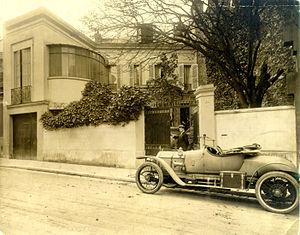
Charles William Clark est un baryton et professeur de chant. Il est généralement considéré comme le premier baryton américain célèbre en Europe et l'un des plus grands barytons de tous les temps. Il a chanté avec grand succès dans les grandes maisons d'opéra d'Europe et d'Amérique, apparaissant dans une grande variété de rôles des répertoires italien, français et allemand allant de la poésie lyrique à la dramatique.